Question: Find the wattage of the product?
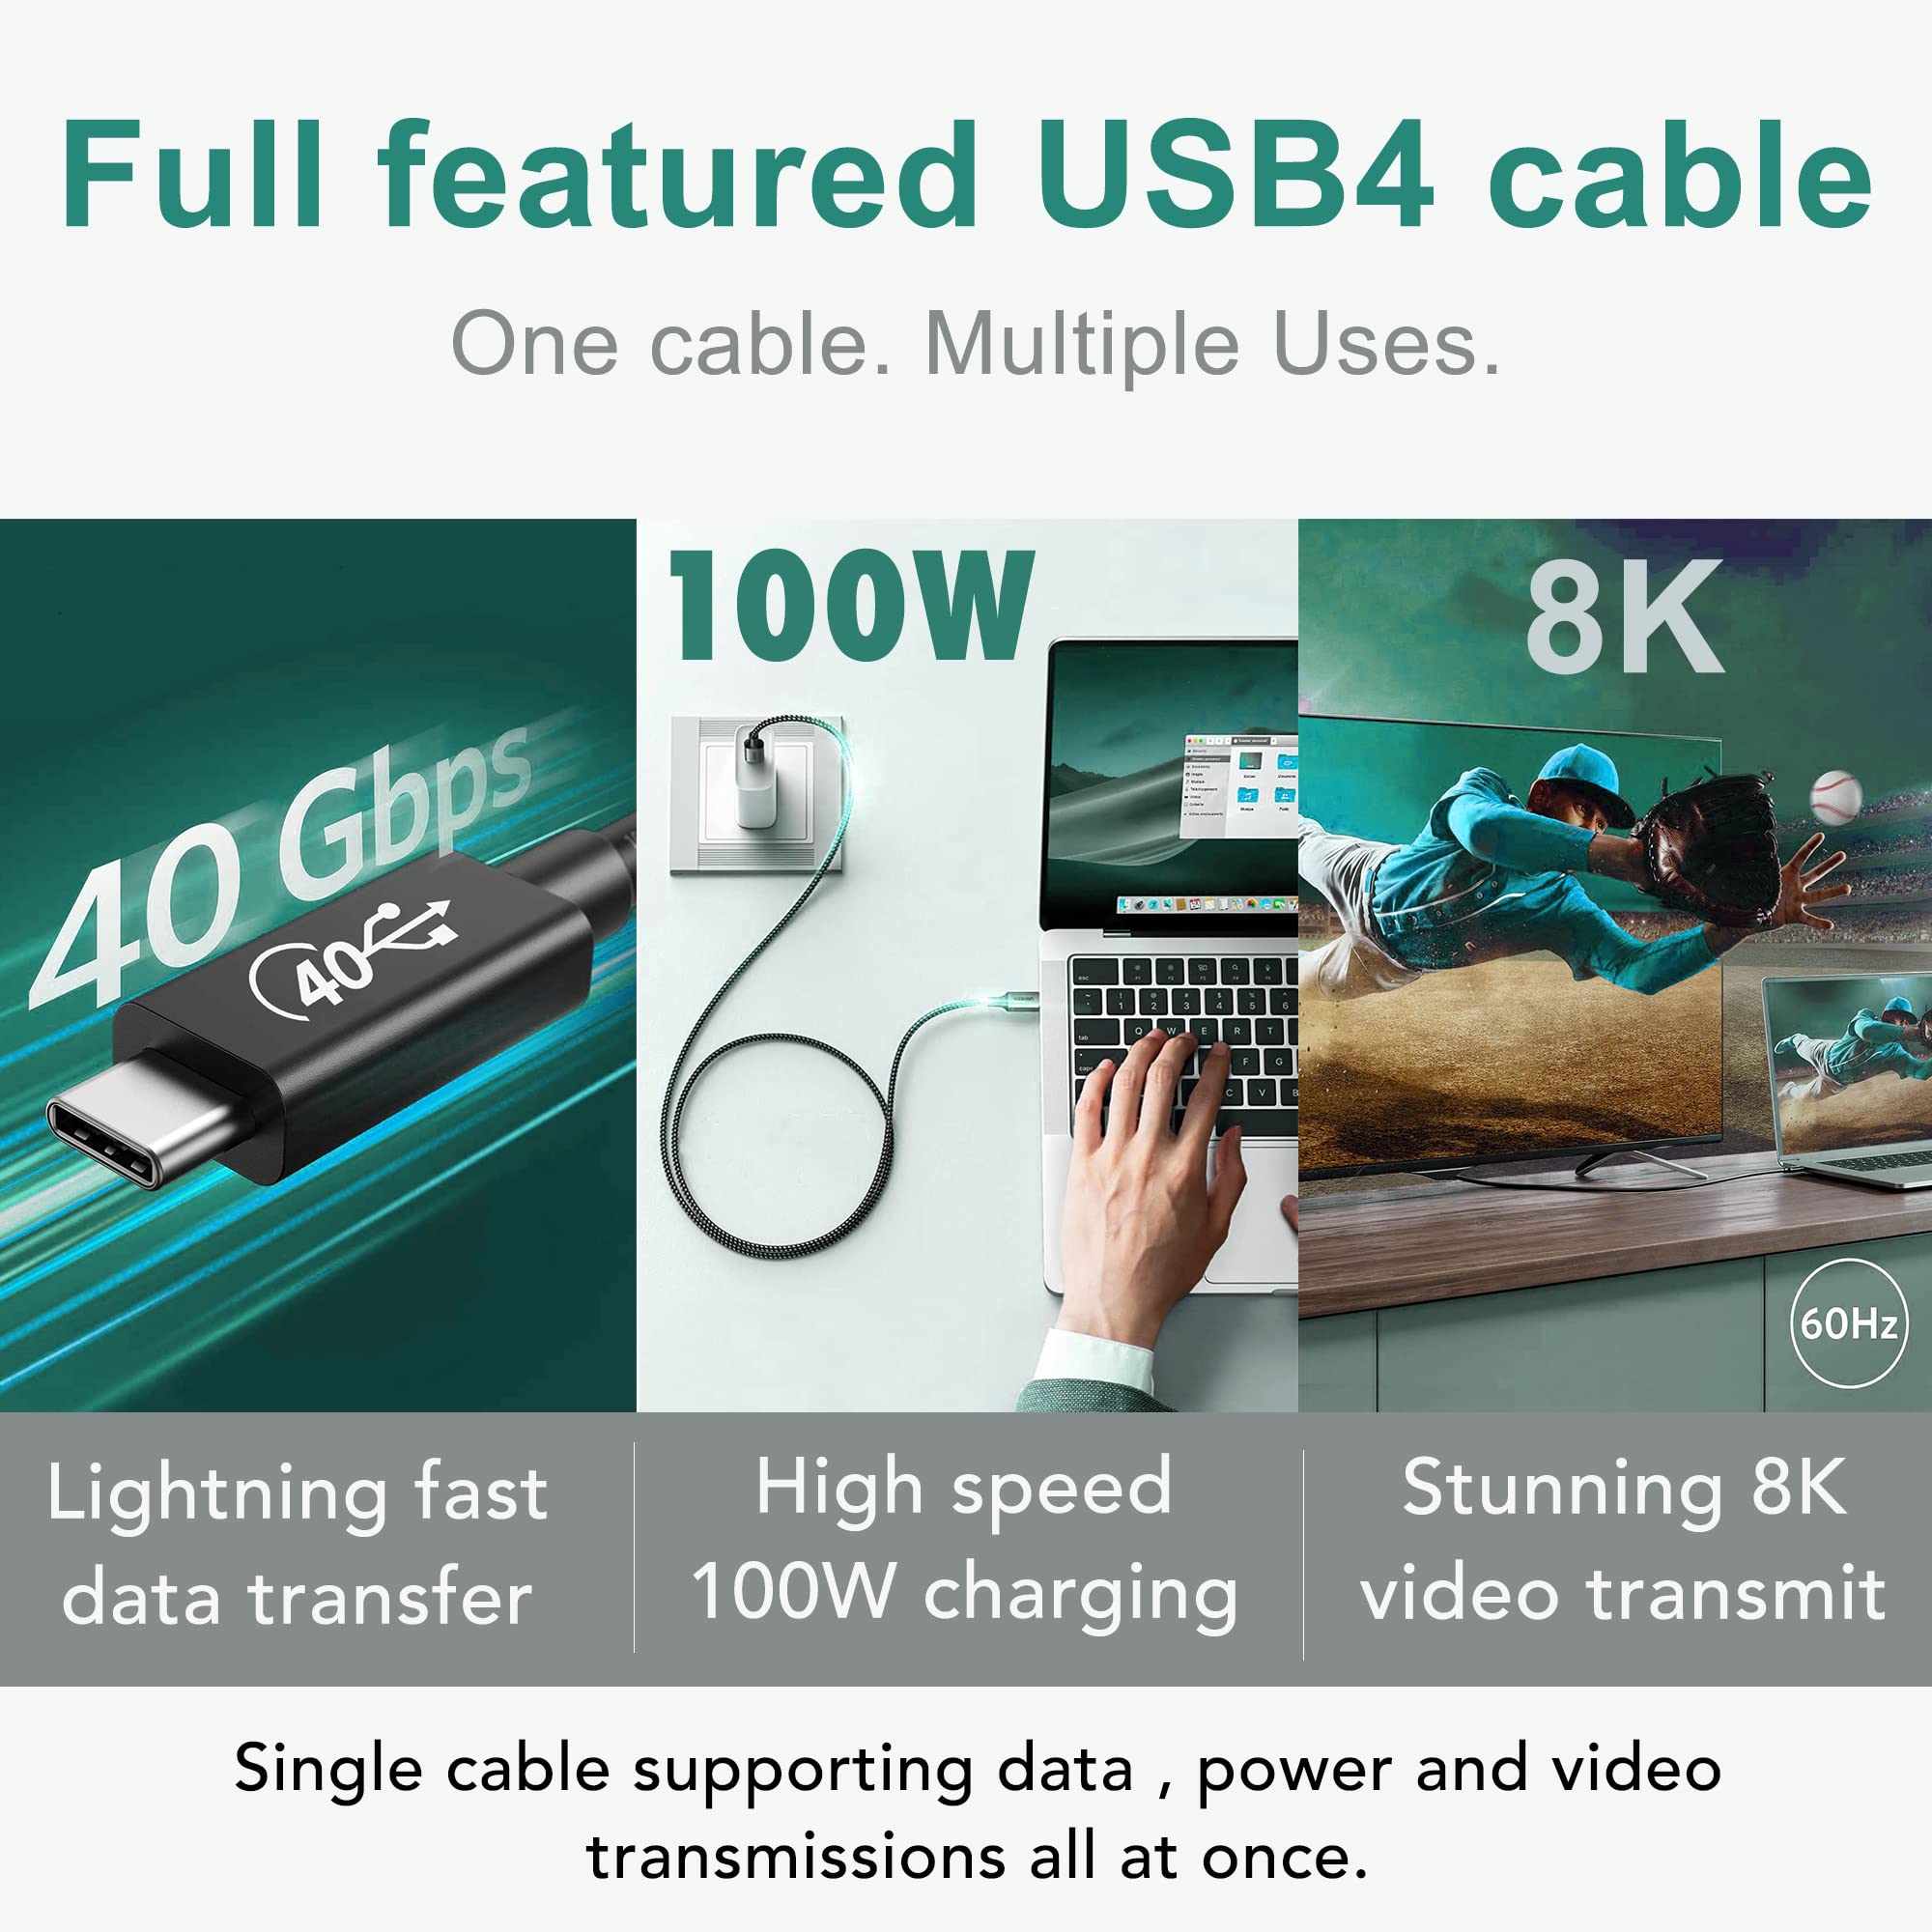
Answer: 100.0 watt